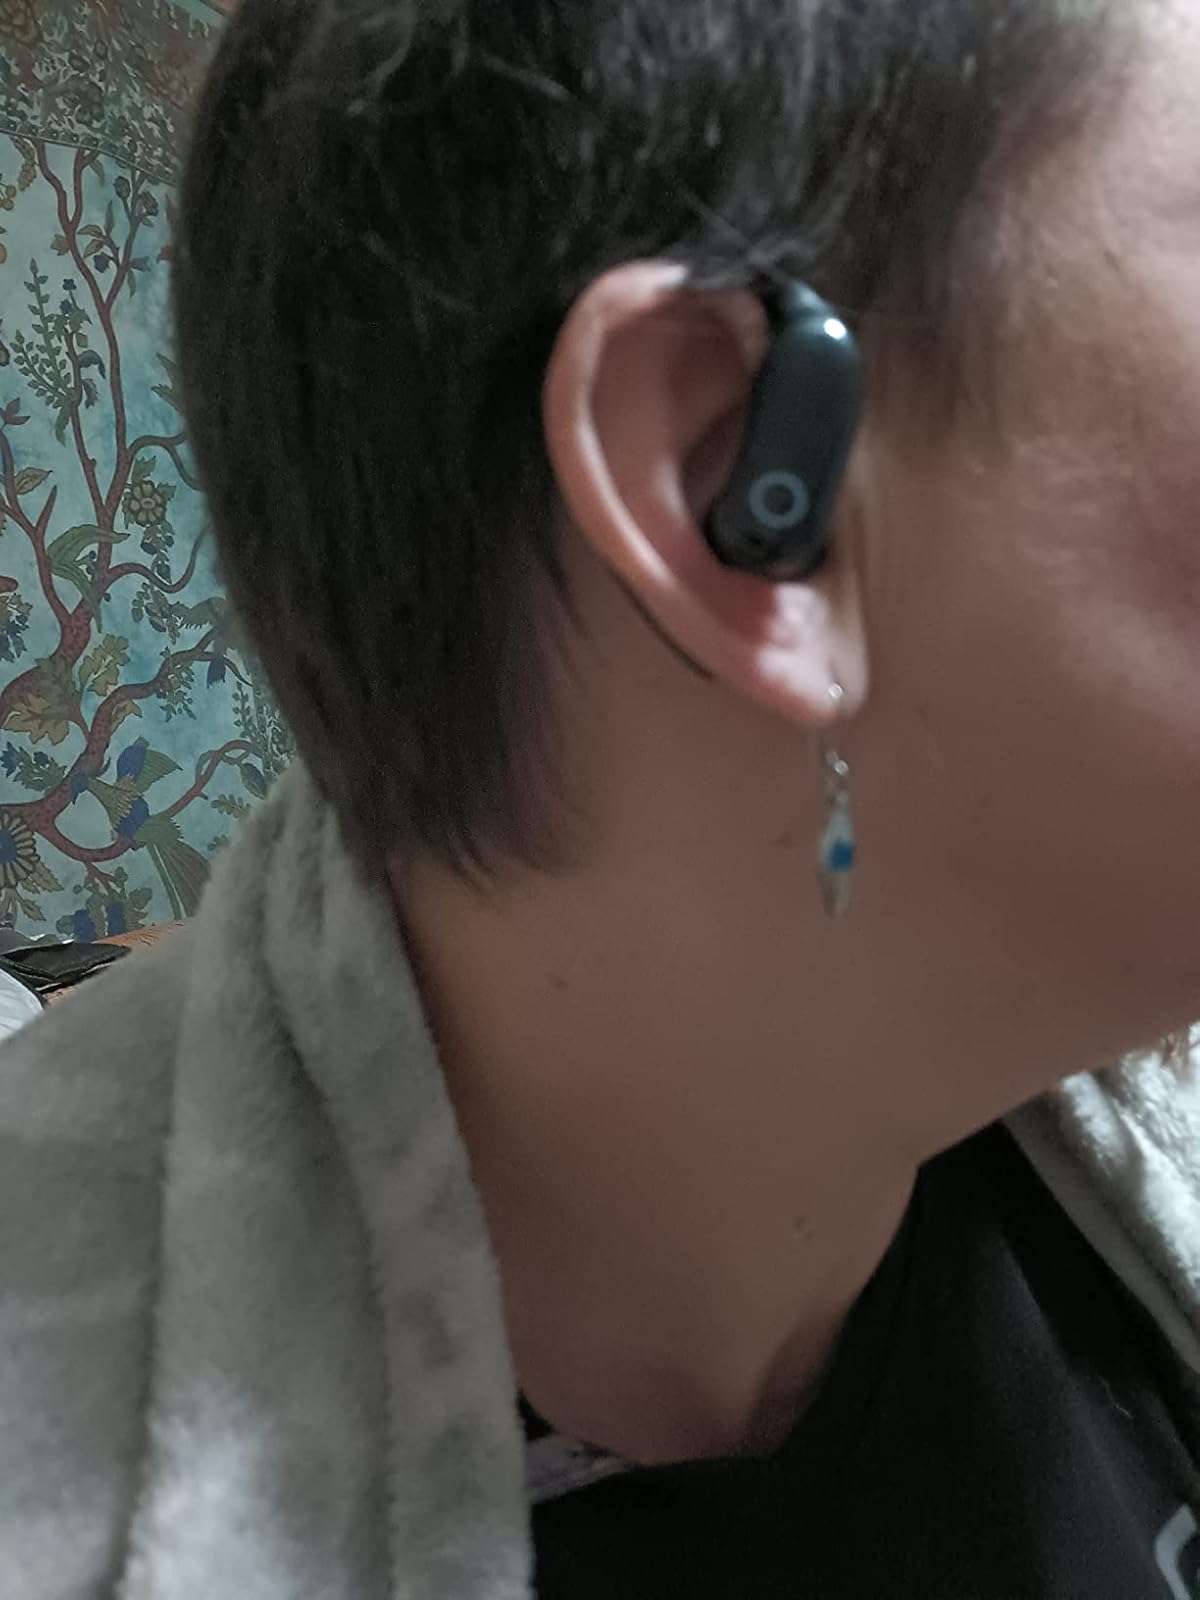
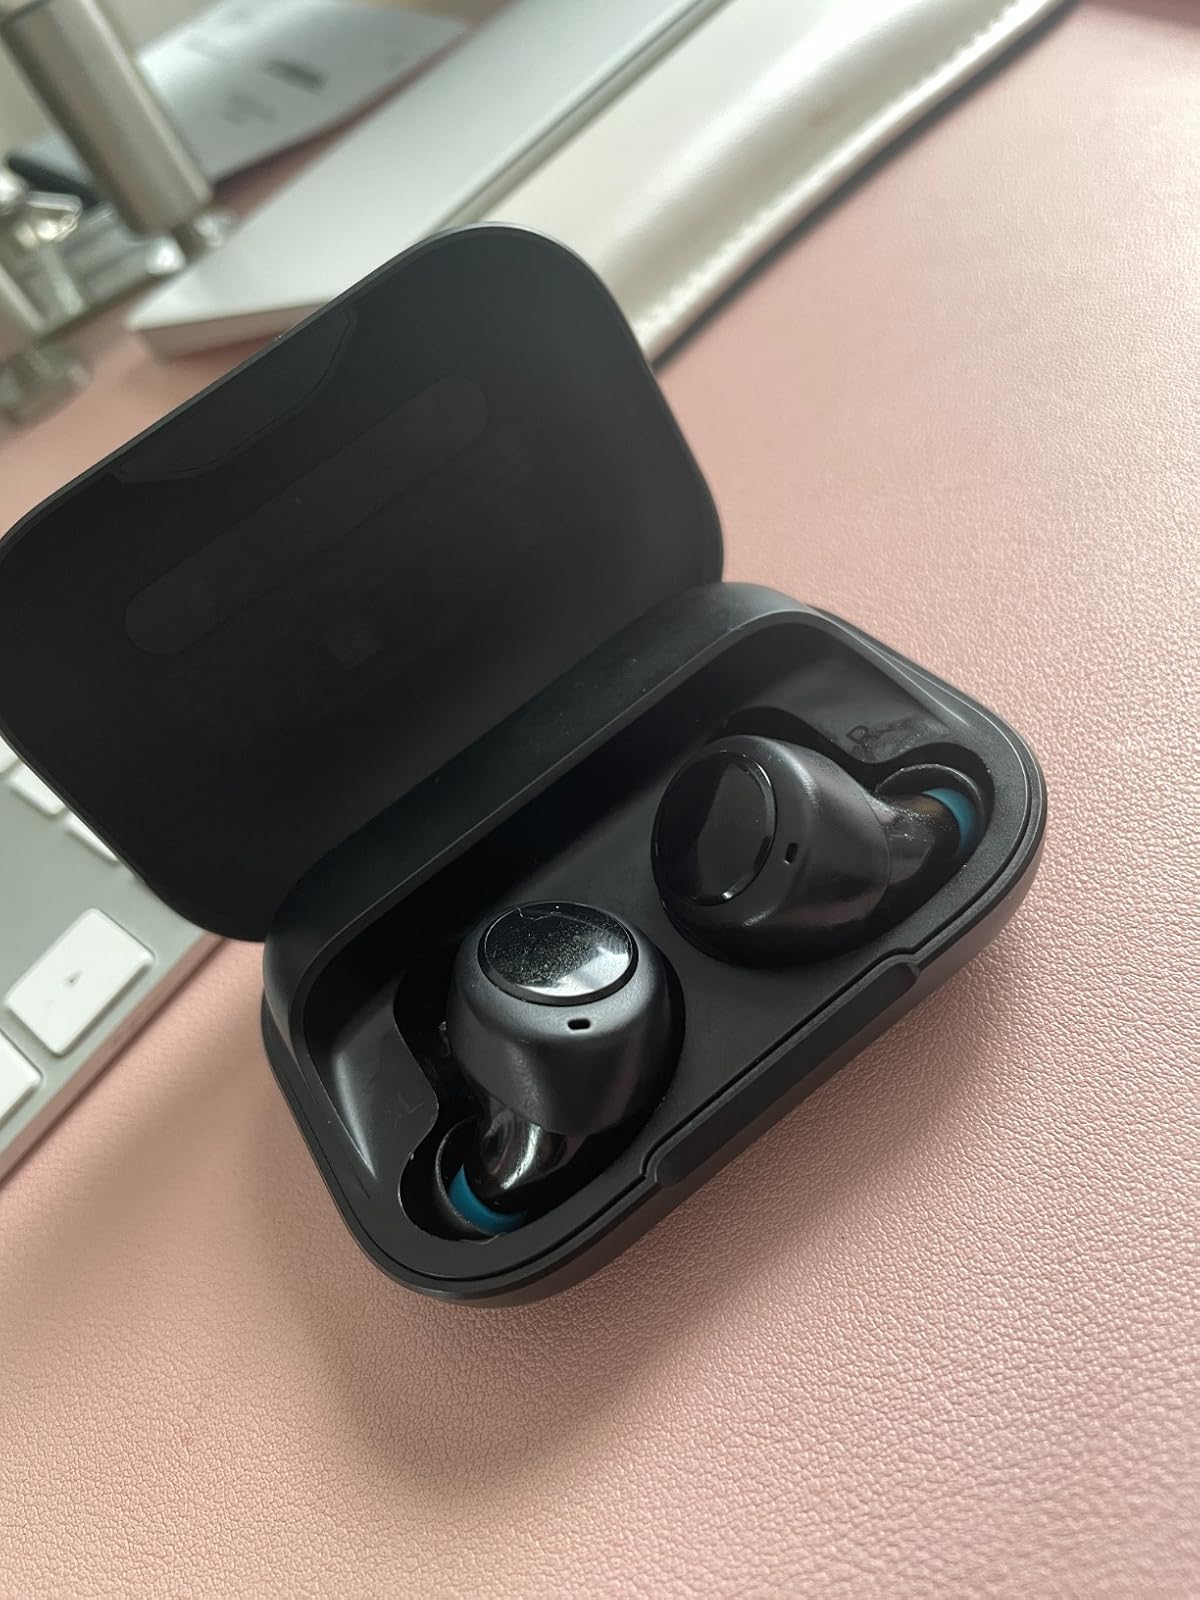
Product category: earbuds
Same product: no